East Frisian chieftains

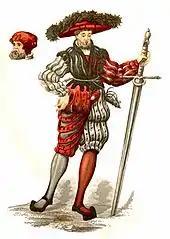
Chieftain in courtly dress, from the house book of Unico Manning, started in 1561.

East Frisia was not under any centralised rule, as was common elsewhere at the time of feudalism during the Middle Ages. By the 12th and 13th centuries the "free Frisians" as they called themselves had organised themselves into quasi-cooperative parishes ("Landesgemeinden"), in which every member had equal rights, at least in principle. This fundamental equality applied to all owners of farmsteads and their attached estates in their respective villages and church parishes. The public offices of the judges or "Redjeven" (Latin: "consules") were appointed by annual elections. In practice, several "nobiles" stood out amongst these "universitas": the public offices were frequently occupied by members of large and wealthy families. From the 13th century, the status symbols of these "nobiles" were stone houses ("stins", the precursors of the later chieftains' castles) as well as small armies of mercenaries ("Söldnerheere").